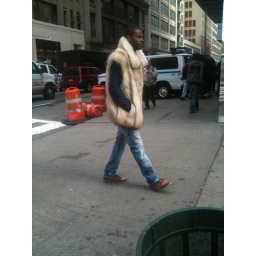
Only black people can rock fur with jeans and still look fresh. Photo by Colleen McCann